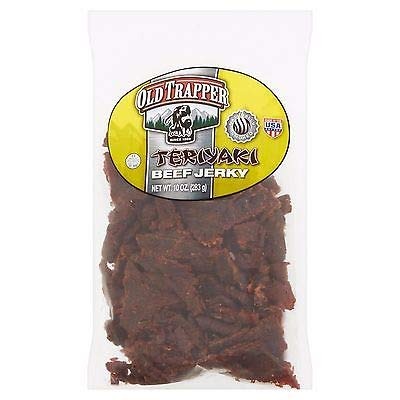
Item Name: Bulk 30oz Teriyaki Old Trapper Beef Jerkey (3 x 10oz bags)
Value: 30.0
Unit: Ounce

Price: 14.99